Oriental Hero

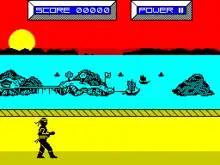
The player ninja on the road to Zerwin. Enemies scroll into view from the left and the right.

"Oriental Hero" centers on the ninja protagonist, who after achieving victory in the previous game "Ninja Master" travels on the road leading to the palace of Zerwin the Wizard, who the protagonist must eventually defeat in order to win the title of Supreme Oriental Combat Master.